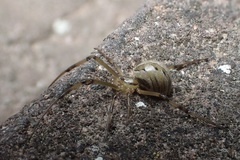
Species: Lactrodectus_hesperus